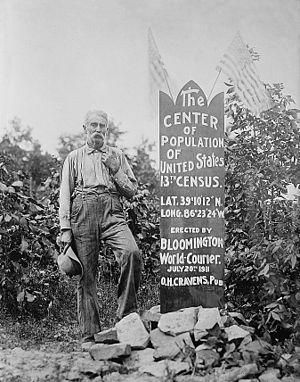
Le centre démographique de la population des États-Unis est déterminé par le Bureau du recensement américain à partir des résultats de chaque recensement national. Le Bureau le définit comme suit: